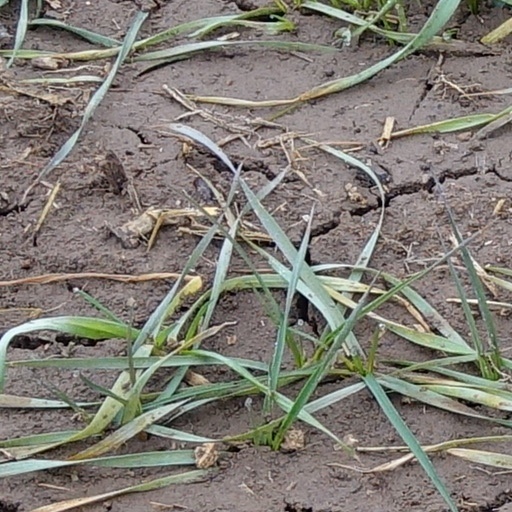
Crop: wheat